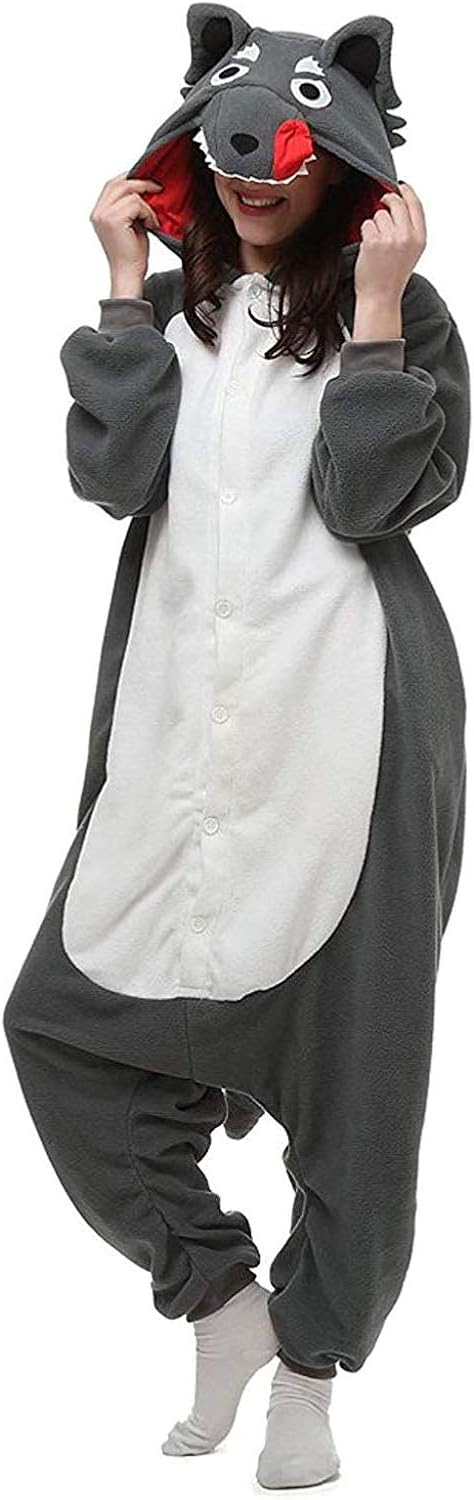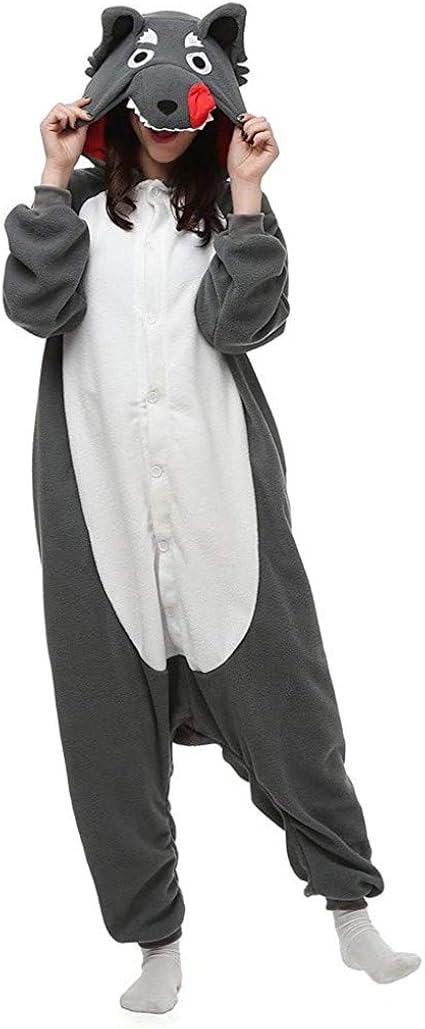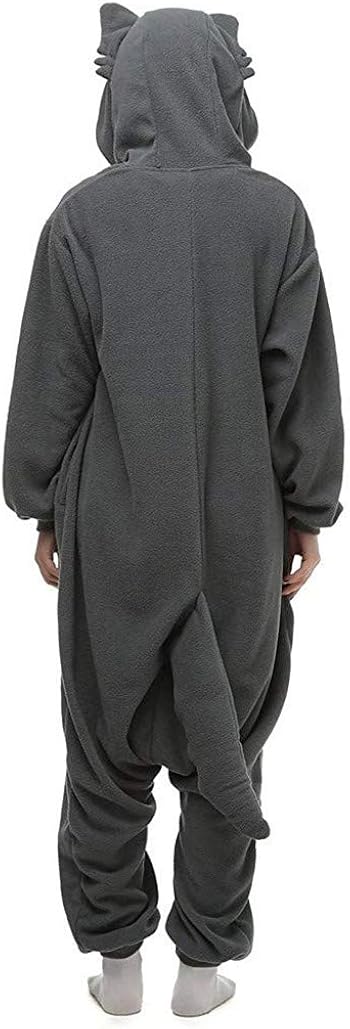
Adult Animal Pajamas Unisex Onesie Cosplay Costume for Halloween Christmas Loungwear
Category: AMAZON FASHION
HellodayZ Unisex animal onesie, adult onesie for Women Men,Christmas CostumeSize Chart: Size S : Fit Height:5'1" to 5'5", Chest:43.3" , Lehgth:51.1"Size M/L : Fit Height:5'5" to 5'9", Chest:45.2" , Lehgth:55.1"Size XL : Fit Height:5'9" to 6'1", Chest:47.2" , Lehgth:59.0"Description:1.This onesie is not only comfortable but also Funny,these Polar Fleece materials will keep you warm in the cold winter,and will make you standout and special in your cartoon & animal characters.2.Loose fitting materials allow you the flexibility of movement while maintaining style and comfort,and the button up closure allows you to quickly get dressed.3.Enjoy your lounging with most fashion style.Enjoy this onesie top for years to come without worrying about being out of style.Features :Soft 100% polyester fabric,Soft to the touch and easy on the skinLoose Exclusive Style for a relaxed fitCartoon eye-catching designMachine washable For the crowd: Women,Men,Couples,Boys,Girls,Teens
Features: 100% Polyester | Button closure | Machine Wash | Size :Size S : Fit Height:59" to 63" Length:51.1",Size M/L: Fit Height:63" to 69",Length:55.1",Size XL Fit Height:69" to 73", Length:59.0" | Material:Warm and Cozy Polar Fleece(100% polyester),Comfortable to wear. | Occasion:Cute and funny onesie can be worn at Christmas, Thanksgiving, Festival, Performance, Tiny Cosplay, Dressing Up | Suit For:Unisex for adults,Loose Cosplay Christma | Vibrant Colors,Eye-Catching Designs: The onesie with cute cartoon design is funny and awesome.These fun and whimsical designs will make you standout.The two front pockets will let you easy to carry your phones,wallets and keys.Best Christmas gift for teen boys and girls.